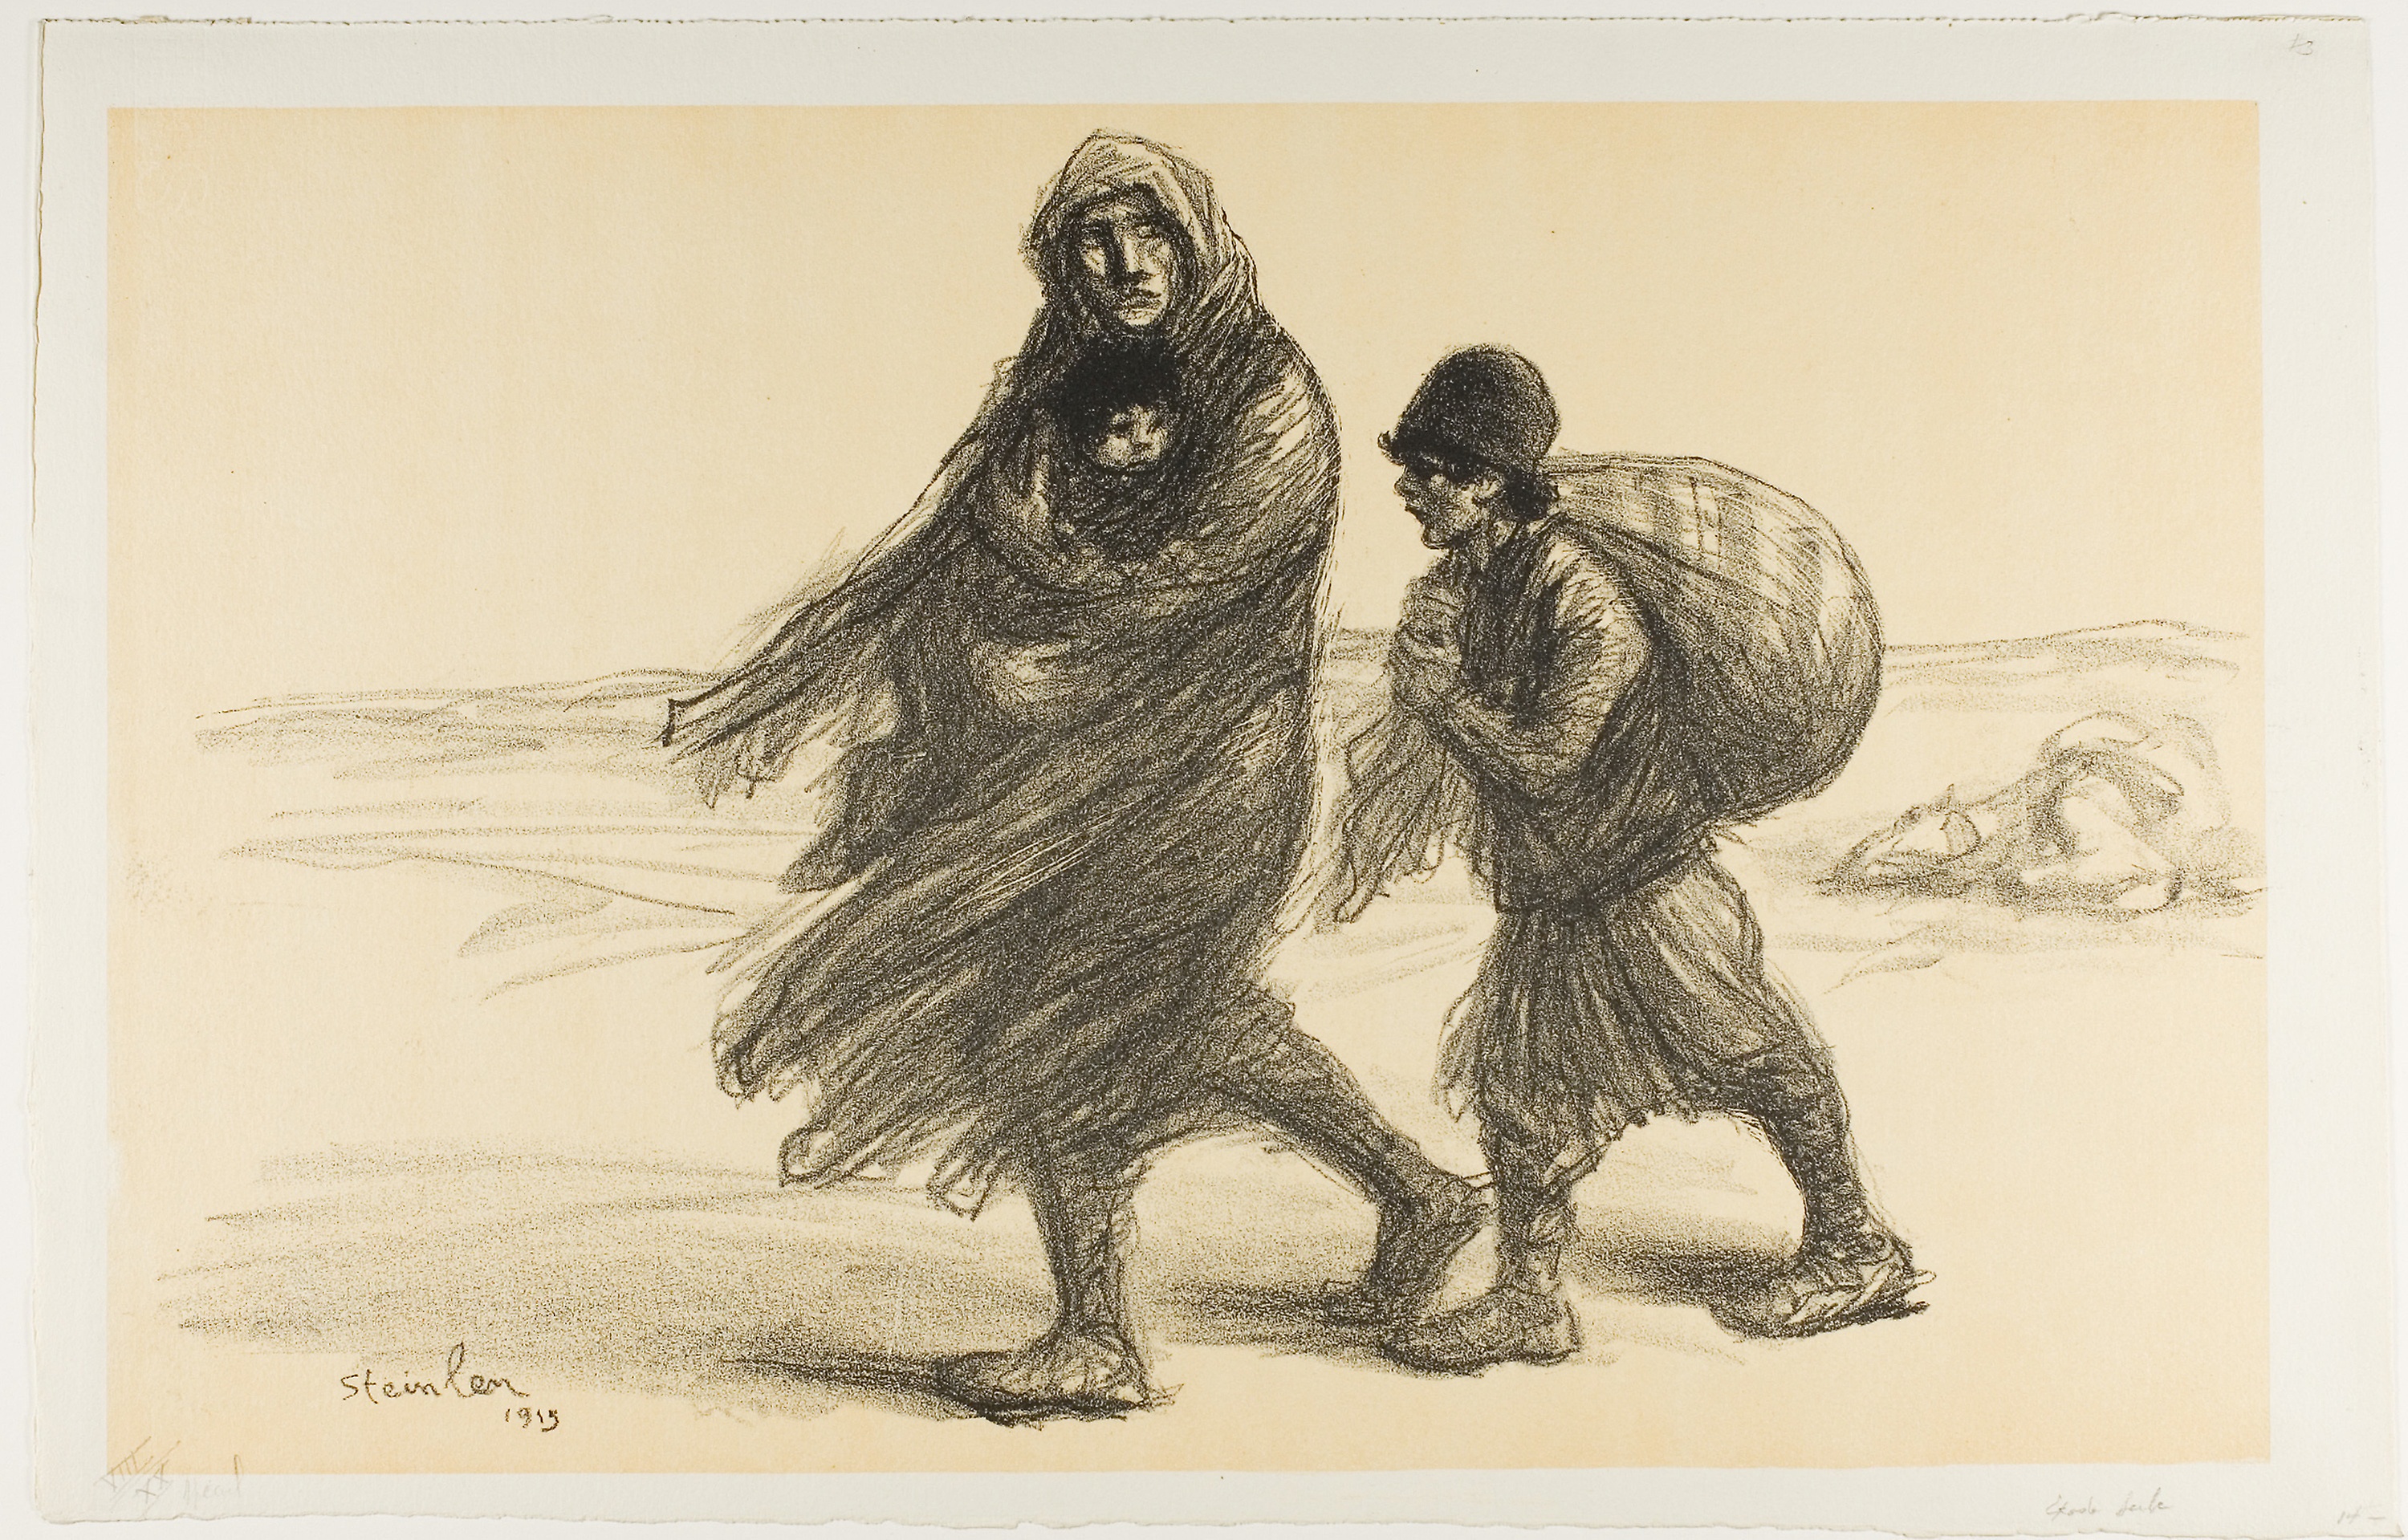
art, human behavior, illustration, drawing, visual arts, artwork